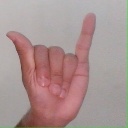
अक्षर: य